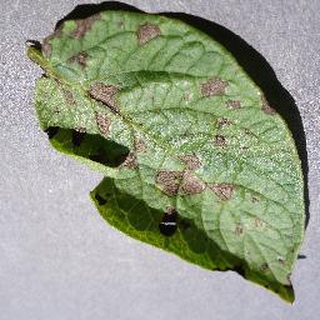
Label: potato_early_blight